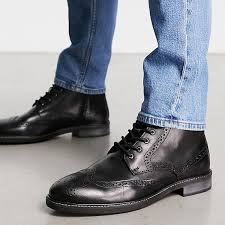
Label: Brogue